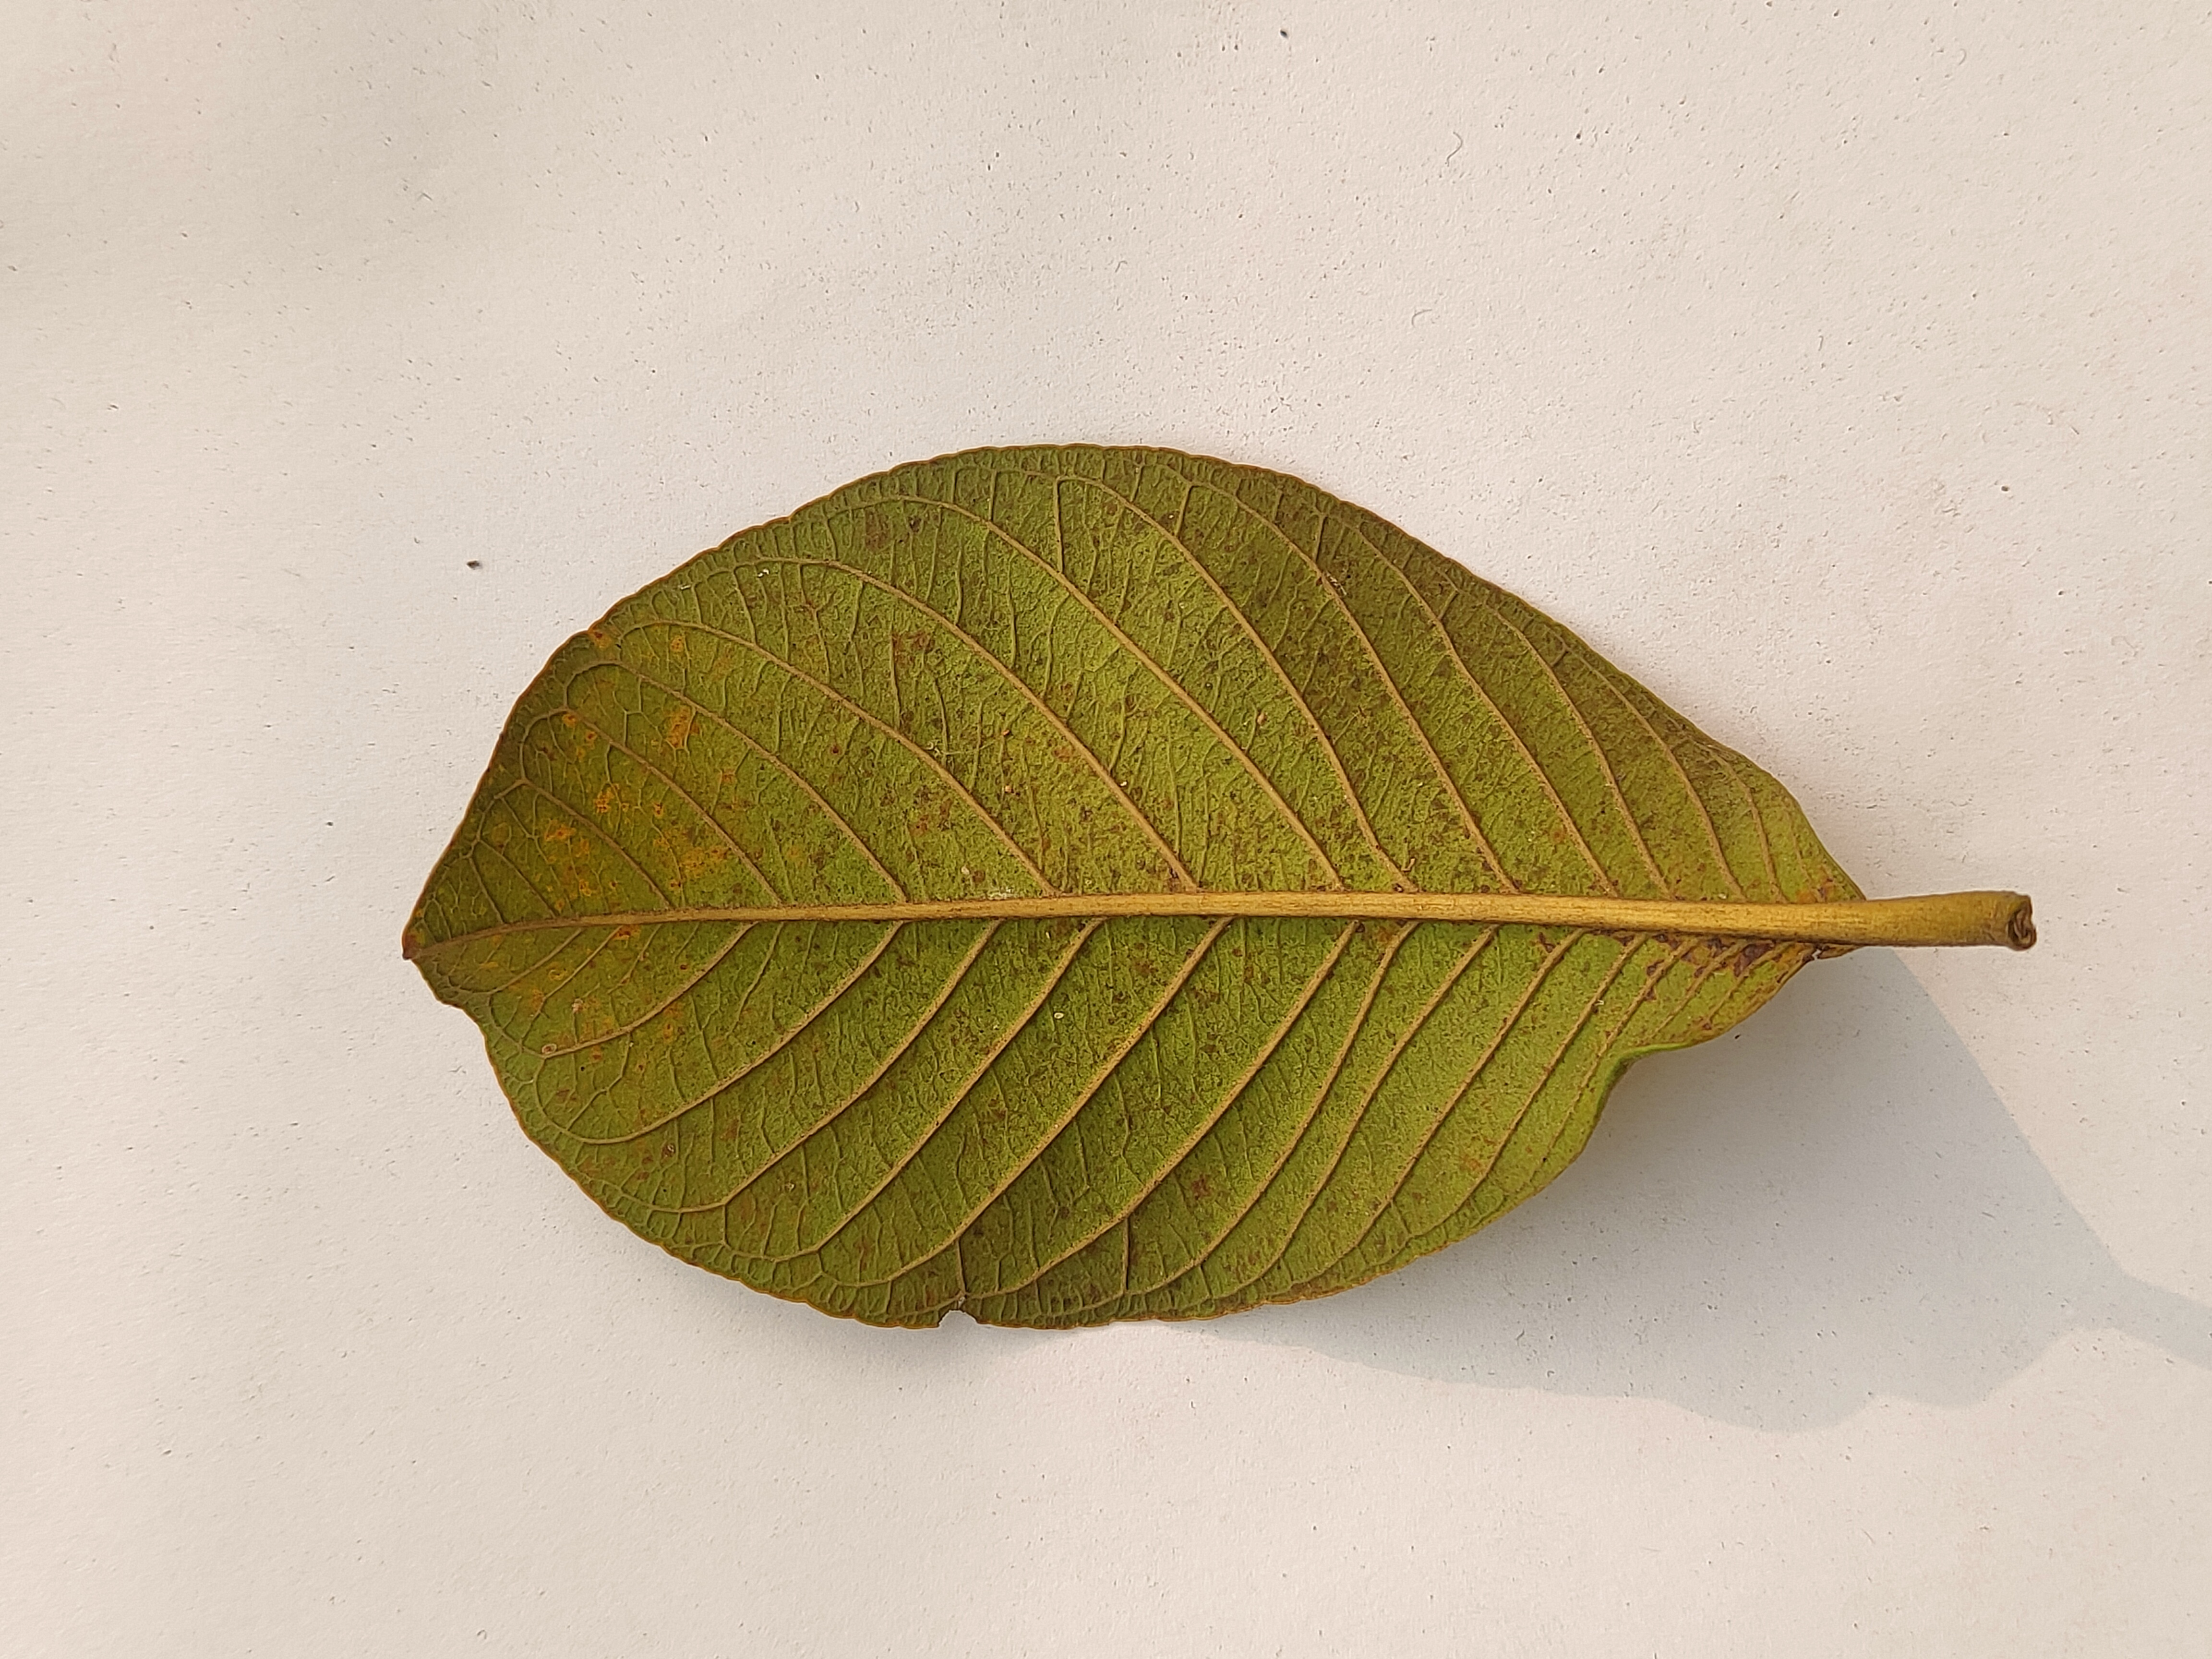
Leaf variety: Guava